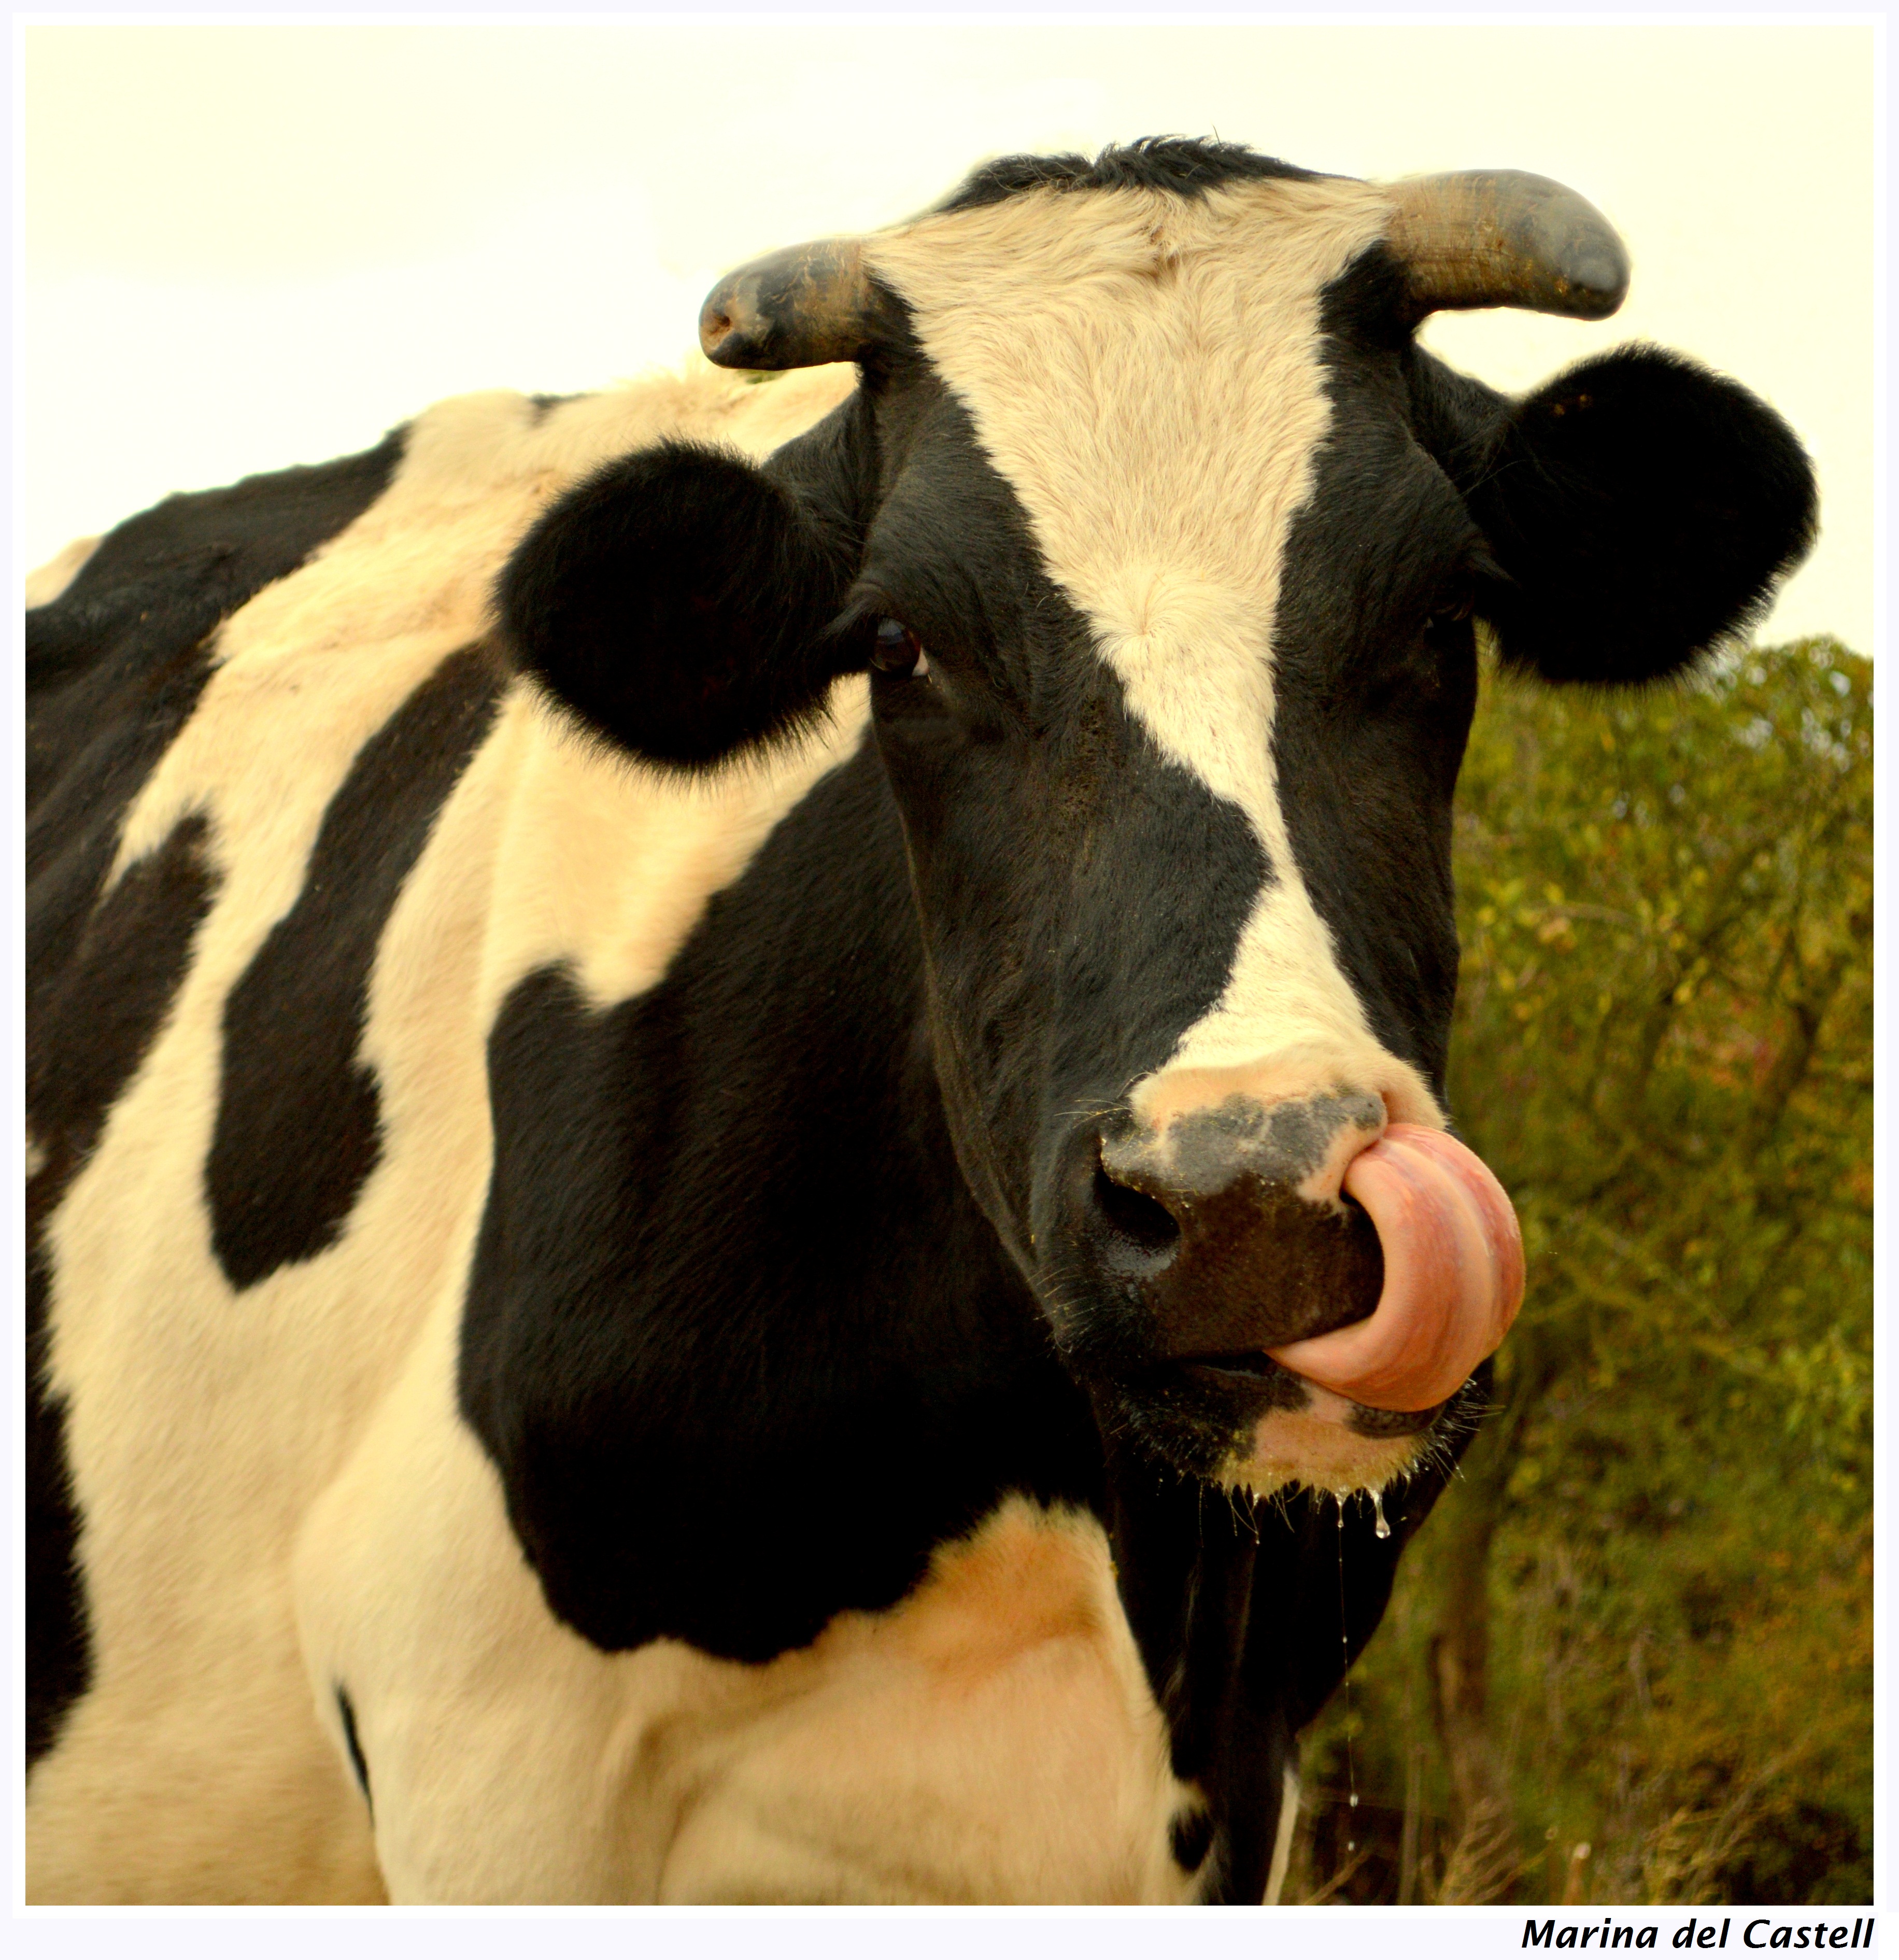
water, drop, countryside, horn, cow, pasture, mammal, smile, bull, camp, agua, eau, wasser, landschaft, campo, sorriso, sourire, tongue, campagne, vaca, vache, dairy, goutte, campagna, corno, banya, corne, cuerno, gota, tropfen, goccia, acqua, aigua, lingua, lengua, langue, zunge, llengua, collsuspina, vacca, kuh, vall soriental, l cheln, sonrisa, somriure, dairy cow, cattle like mammal, cow goat family